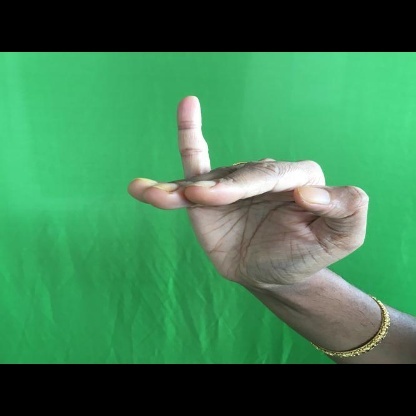
Mudra: Hamsapaksha